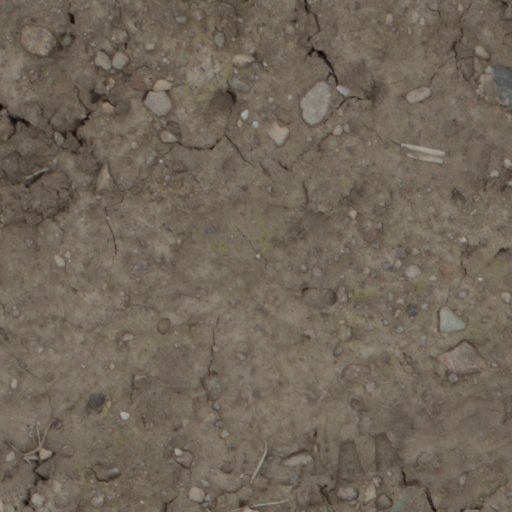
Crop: wheat